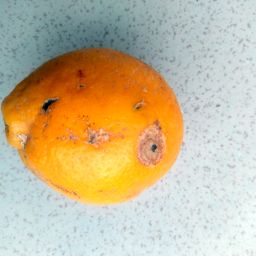
Fruit: Orange
Quality: Bad